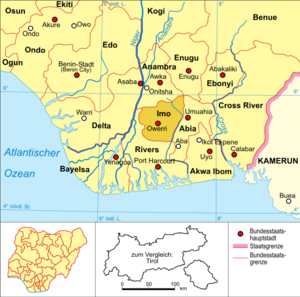
Owerri
Owerris beliggenhed i delstaten Imo i det sydøstlige Nigeria
Owerri er hovedstaden i den nigerianske delstat Imo i det sydøstlige Nigeria. Ifølge en beregning fra 2012 har den knap 540.000 indbyggere.